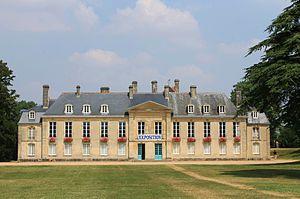
Château de la Fresnaye à Falaise (Calvados)
Cet article recense les monuments historiques français classés en 1958.
Cet article recense de manière non exhaustive les châteaux, maisons fortes, mottes castrales, situés dans le département français du Calvados. Il est fait état des inscriptions et classements au titre des monuments historiques.
Le château de La Fresnaye est situé sur la commune de Falaise, dans le département du Calvados. Après avoir fait l'objet d'une inscription le 7 septembre 1945, le château fait l’objet d’un classement au titre des monuments historiques depuis le 5 août 1958.